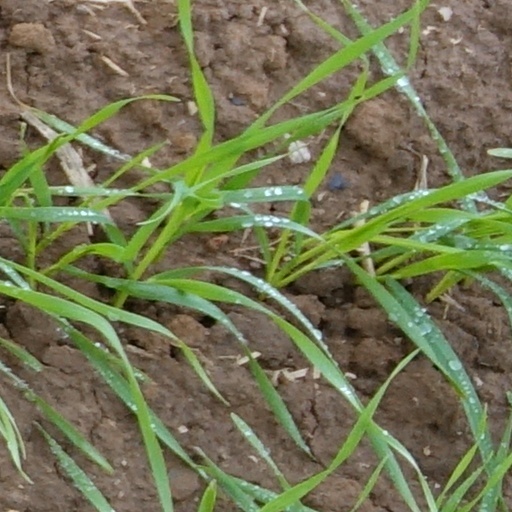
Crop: wheat